Kim Jong Il

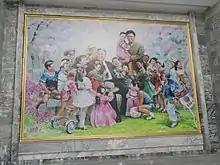
Kim Jong Il and his father Kim Il Sung

It was reported that Kim had died of a suspected heart attack on 17 December 2011 at 8:30am while travelling by train to an area outside Pyongyang. He was succeeded by his youngest son Kim Jong Un, who was hailed by the Korean Central News Agency as the "Great Successor". According to the Korean Central News Agency (KCNA), during his death a fierce snowstorm "paused" and "the sky glowed red above the sacred Mount Paektu" and the ice on a famous lake also cracked so loud that it seemed to "shake the Heavens and the Earth".